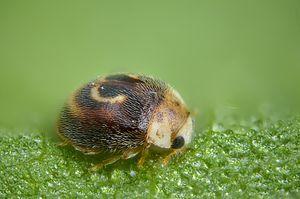
Clitosthetus arcuatus est le nom donné à une petite espèce de coccinelle arboricole et thermophile, originaire de la région méditerranéenne ou du Proche-Orient, utilisée dans la lutte biologique contre les mouches blanches parasites des cultures. Elle n'est pas très fréquente.